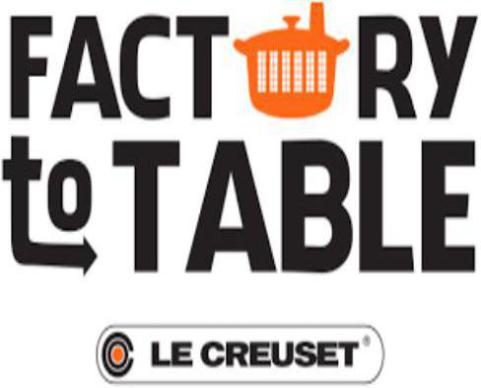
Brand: le creuset
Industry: Necessities